Andranik

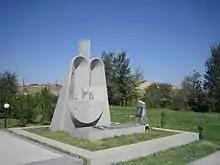
Andranik's grave at Yerablur cemetery

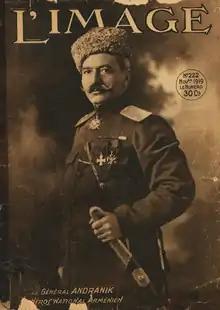
General Andranik on the cover of the French magazine "L'Image", 1919

In February 1926, Andranik left Fresno to reside in San Francisco in an unsuccessful attempt to regain his health. According to his death certificate found in the Butte County, California records, Andranik died from angina on 31 August 1927 at Richardson Springs, California. On 7 September 1927, thousands paid their final respects. A farewell service was given at the Holy Trinity Church, from where the funeral procession headed to the Ararat Cemetery.